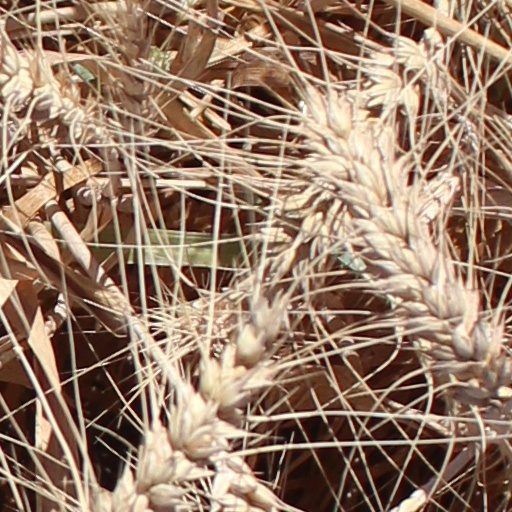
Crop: wheat